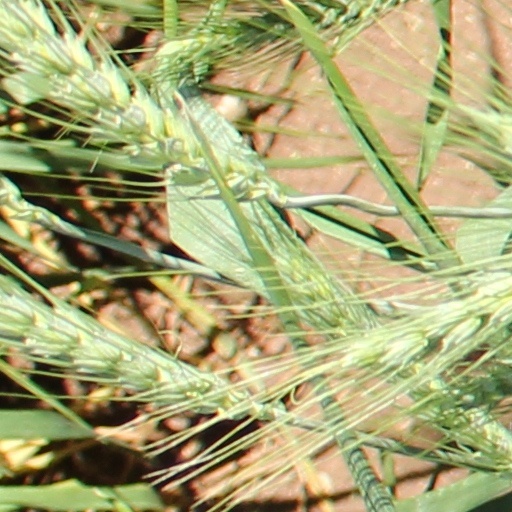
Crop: wheat